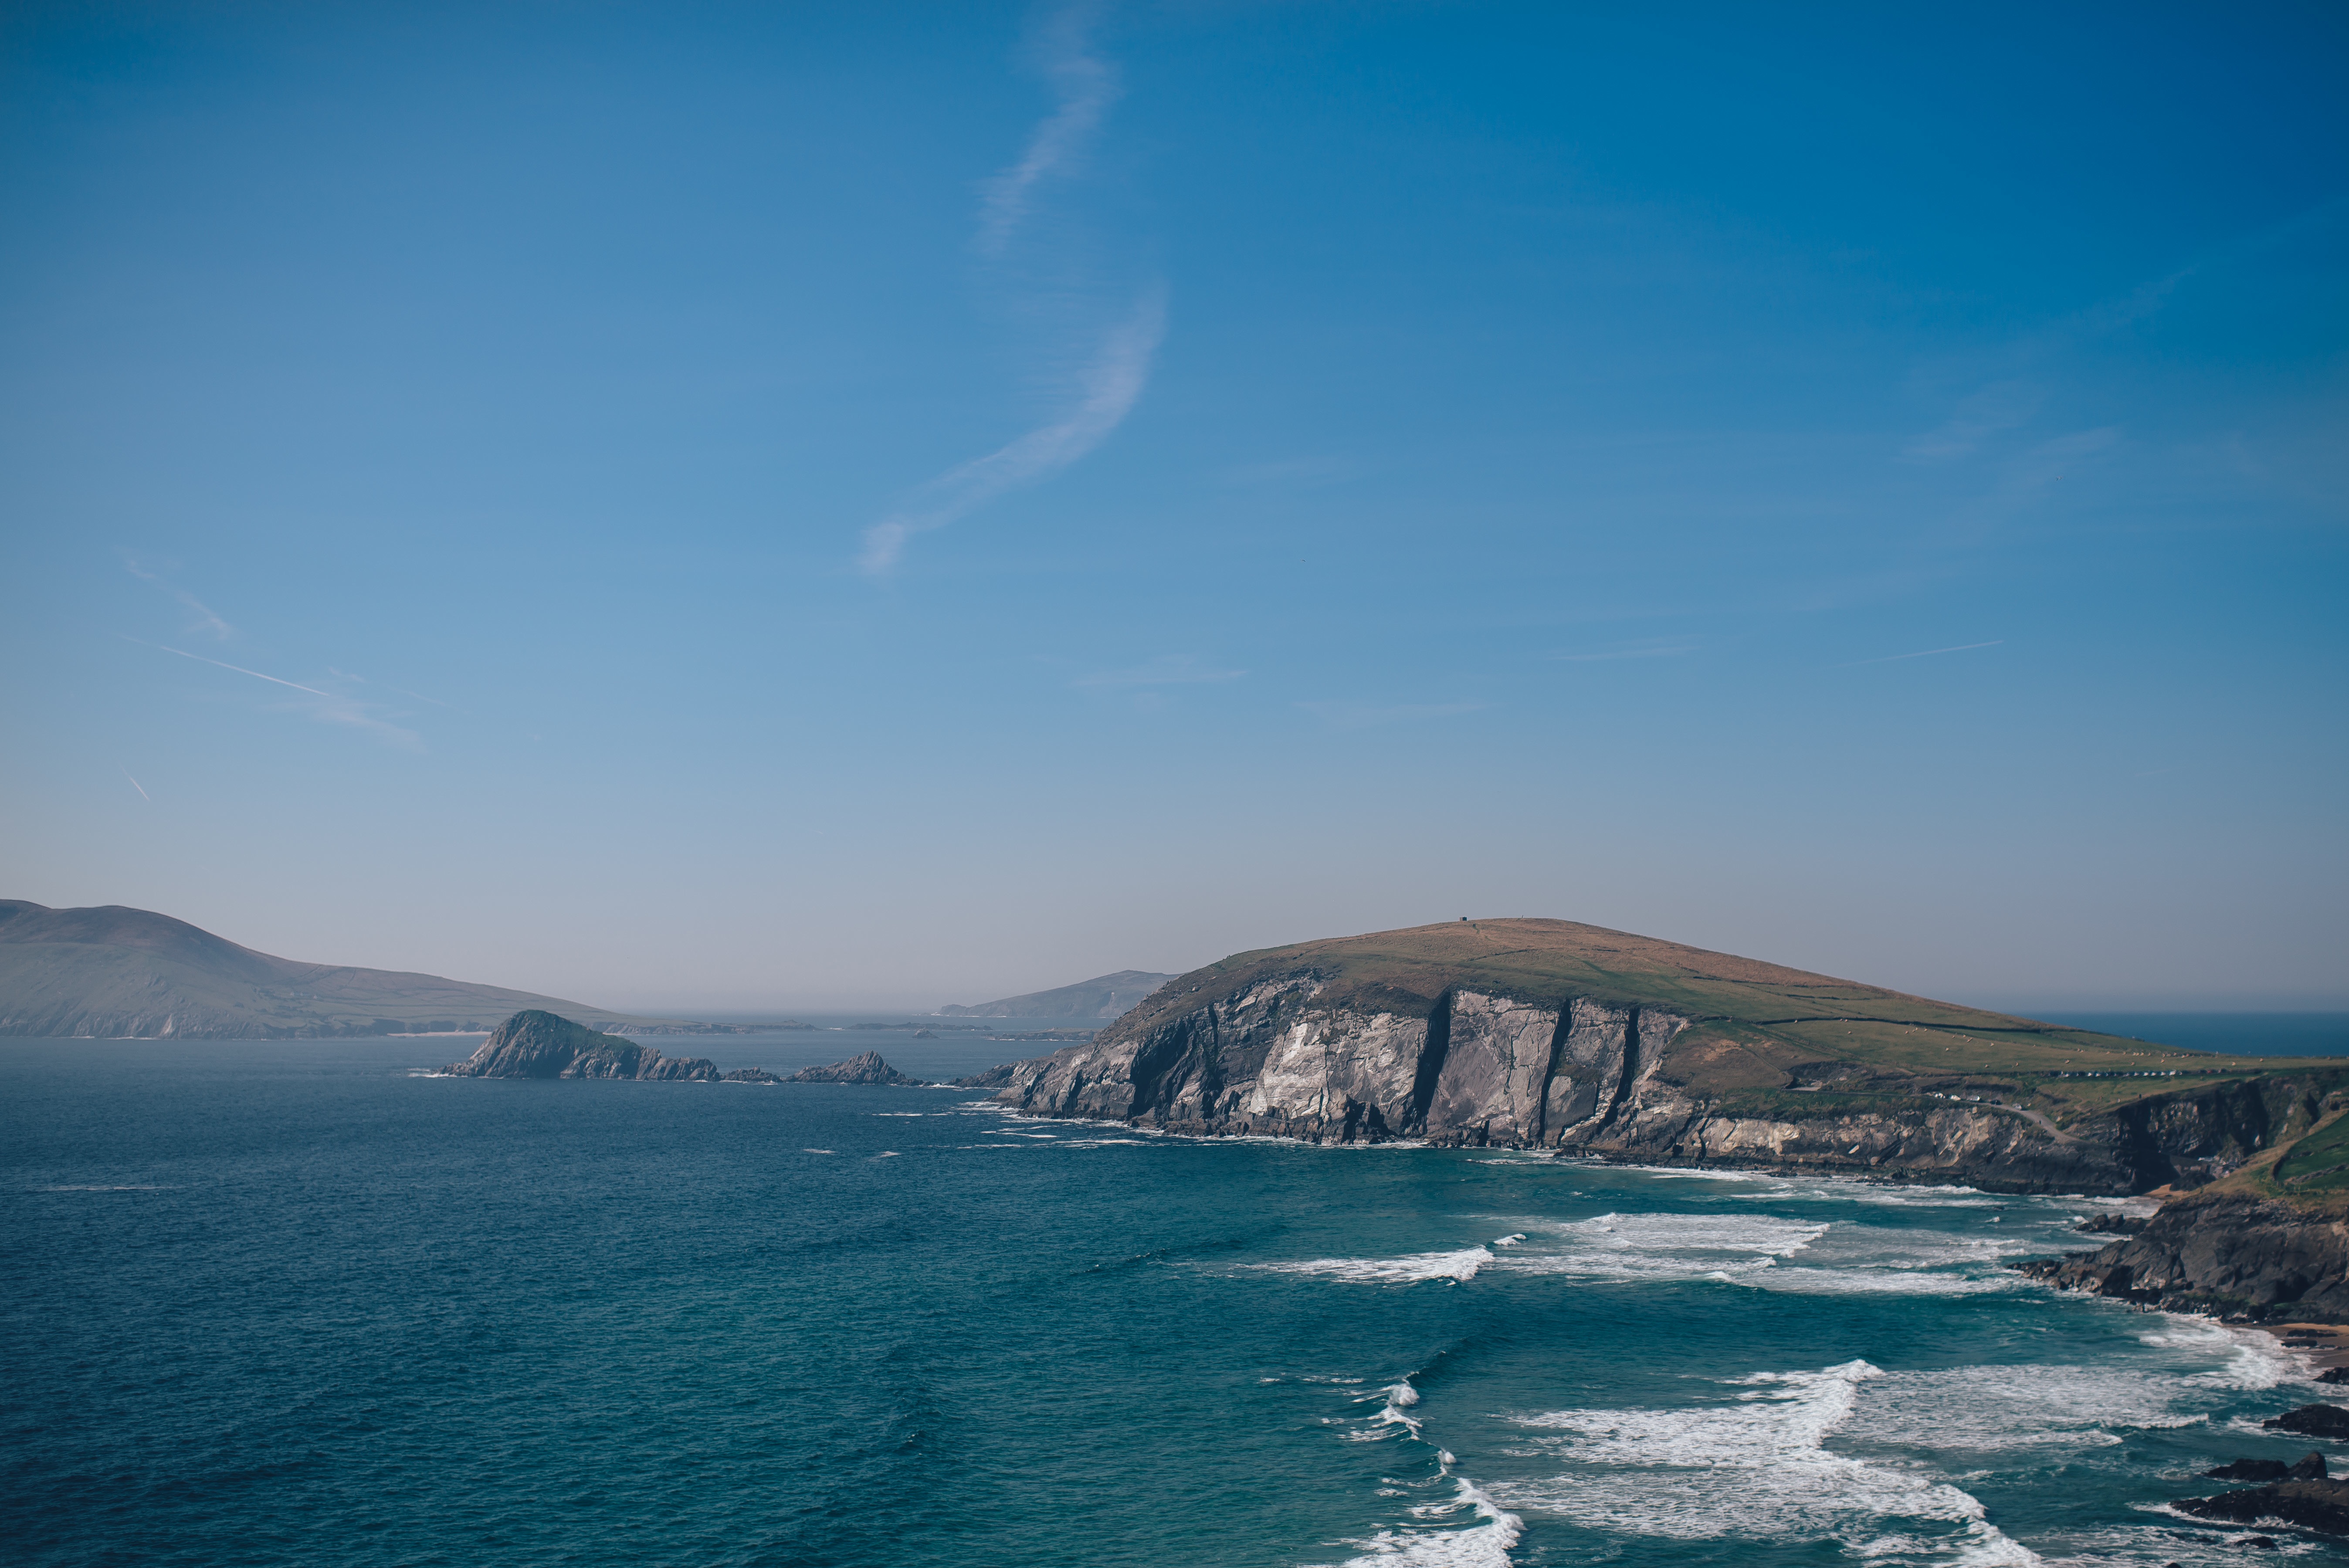
beach, landscape, sea, coast, ocean, horizon, mountain, cloud, sky, shore, wave, lake, coastline, cliff, dusk, vehicle, bay, island, fjord, terrain, body of water, cape, landform, wind wave